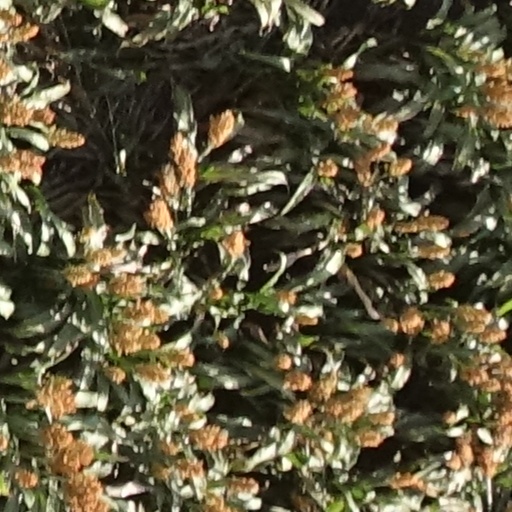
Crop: sorghum